Manisha Koirala filmography

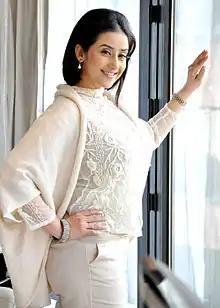
Koirala in 2012.

Manisha Koirala is a Nepalese actress known for her work in Hindi and Tamil films. Koirala's acting debut was in the Nepali film "Pheri Bhetaula" (1989). Two years later, she made her Bollywood debut in Subhash Ghai's "Saudagar", which was a commercial success. However, she followed this by appearing in a series of films which performed poorly at the box office, including "First Love Letter" (1991), "Anmol" (1993), and "Dhanwan" (1993). Koirala's career had a turnaround when she starred as the daughter of a freedom fighter in Vidhu Vinod Chopra's "" (1994). Her performance was critically acclaimed and she earned a nomination for the Filmfare Award for Best Actress. The following year, Koirala received the Filmfare Critics Award for Best Actress, and the Filmfare Award for Best Actress – Tamil for playing a Muslim married to a Hindu during the 1992–1993 Bombay riots in the Mani Ratnam-directed Tamil drama "Bombay" (1995).